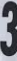
Number: 3